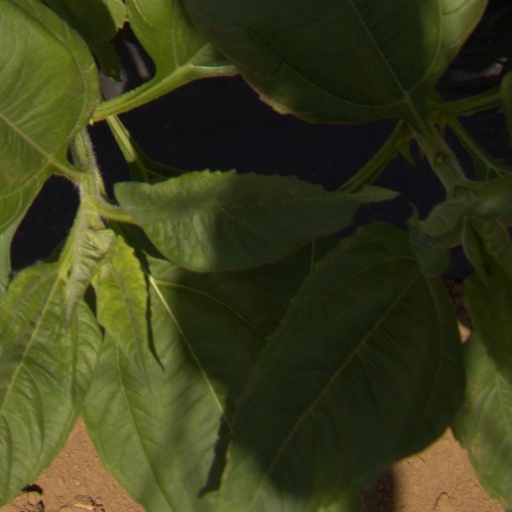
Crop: Jerusalem artichoke